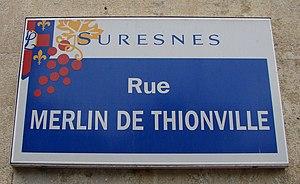
Plaque de la Rue Merlin de Thionvelle à Suresnes
Antoine Merlin, dit Merlin de Thionville pour le distinguer de Merlin de Douai, né à Thionville le 13 septembre 1762 et mort à Paris le 14 septembre 1833, fut député de la Moselle à la Convention nationale et représentant en mission.
L'histoire de Suresnes, commune de la banlieue ouest de Paris, est particulièrement liée à sa position géographique singulière, entre la Seine et le mont Valérien, l'un des points les plus élevés de l'agglomération parisienne. Ses activités économiques se développent ainsi historiquement en lien avec cet environnement, de la pêche sur le fleuve, en passant par la culture de la vigne sur les coteaux, l'industrie automobile et aéronautique le long de la Seine et, depuis la création du centre d'affaires de La Défense dans les communes voisines de Courbevoie et de Puteaux, par l'accueil de sièges de grandes entreprises.